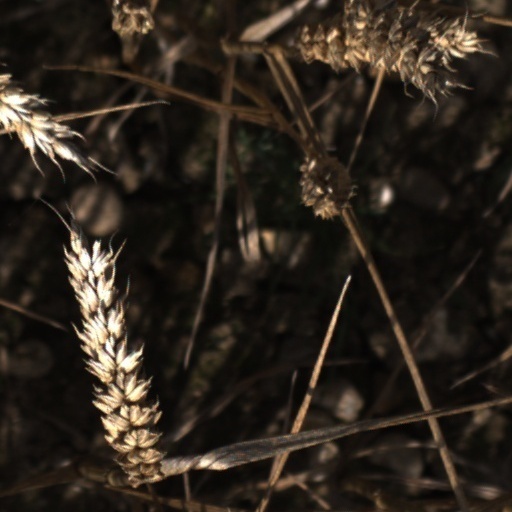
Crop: wheat